Silversmith

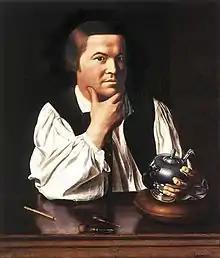
Paul Revere with a silver teapot and some of his engraving tools

In the ancient Near East (as holds true today), the value of silver was lower than the value of gold, allowing a silversmith to produce objects and store them as stock. Historian Jack Ogden states that, according to an edict written by Diocletian in 301 A.D., a silversmith was able to charge 75, 100, 150, 200, 250, or 300 "denarii" per Roman pound for material produce. At that time, guilds of silversmiths formed to arbitrate disputes, protect its members' welfare, and educate the public of the trade.